121st Air Refueling Wing

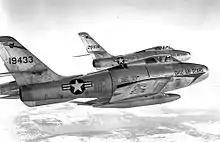
Two 164th TFS F-84F Thunderstreaks in formation 51-9433 and 52-6938

In October 1955, the 112th FBS were informed that they were to receive F-84E Thunderjets, but since the runways at Akron-Canton Municipal Airport were deemed inadequate for jet operations, it was decided to construct an entirely new facility for them at the new Toledo Express Airport at Toledo. The 112th FBS left Akron-Canton for the Toledo Municipal Airport on 1 April 1956 and retired their F-51H Mustangs for T-28A Trojans, and operated F-84Es until the summer of 1958. In January 1959, the 112th's facility at the Toledo Express Airport and moved to the new facility. The T-28s were replaced with new F-84F Thunderstreaks the squadron was designated as a Tactical Fighter Squadron.